1909 Florida football team

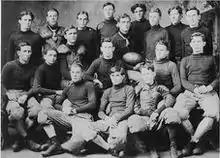

The Gators met the Olympics at home again and beat them 11–0. Under favorable weather, Taylor and Moody scored touchdowns for Florida.